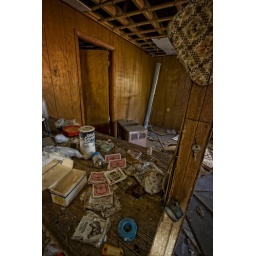
Wide angle shot of mulched playing cards and a dirty counter in an abandoned home in Wakulla.